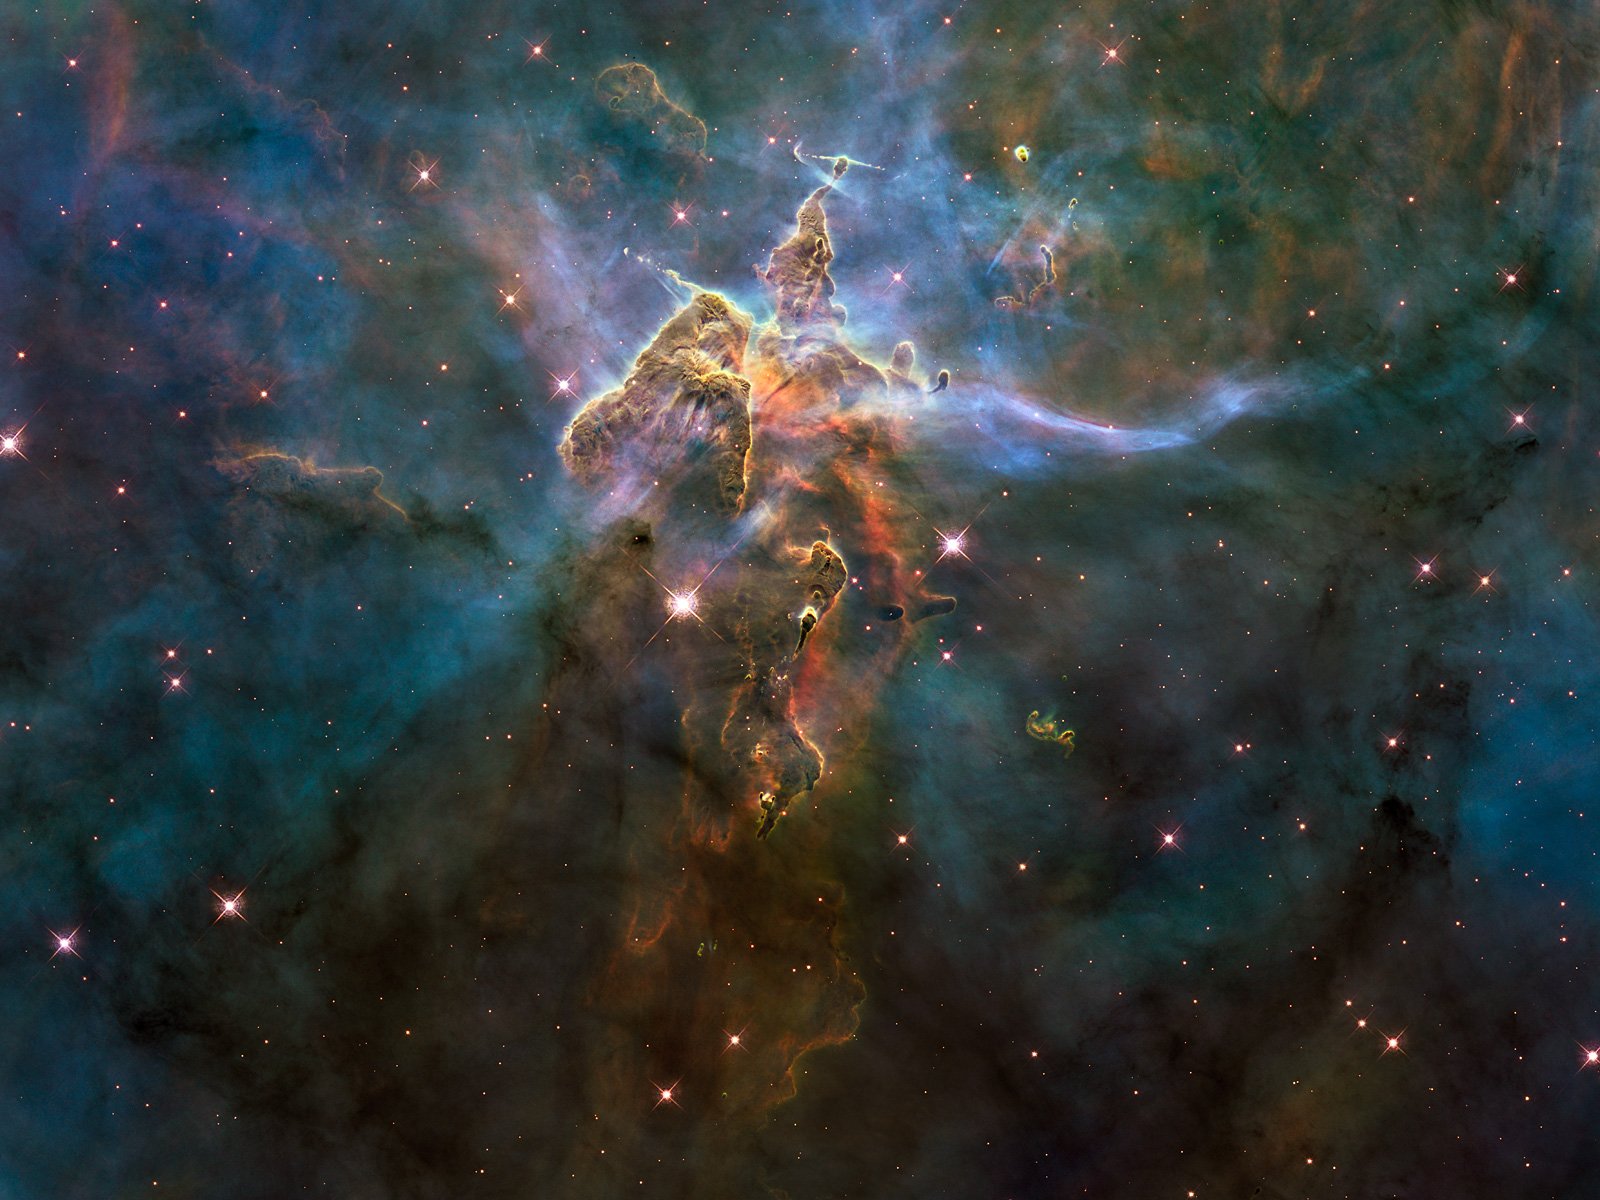
sky, fog, atmosphere, space, night sky, nasa, nebula, outer space, astronomy, universe, starry sky, ngc, all, name, space travel, astronautics, astronomical object, messier catalogue, star clusters, open sternhaufen, eagle nebula, ngc 6611, ic 4703, m 16, constellation snake